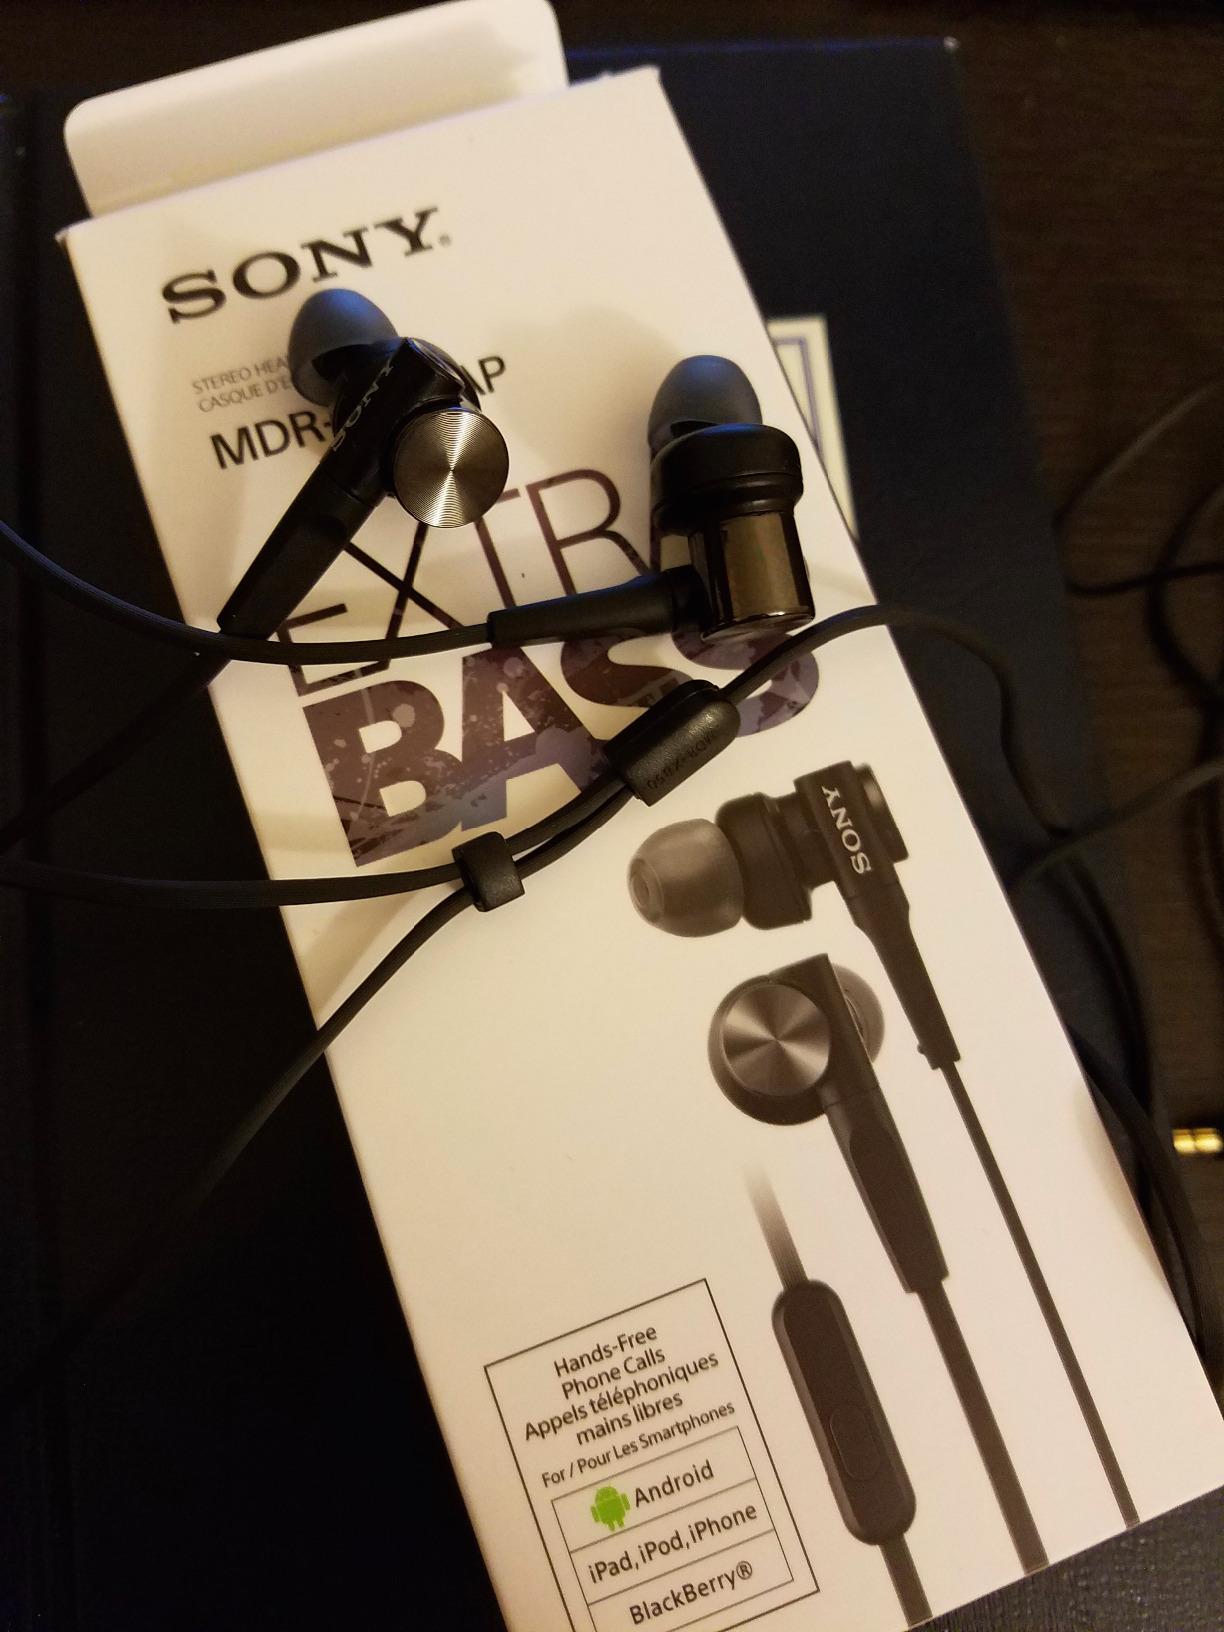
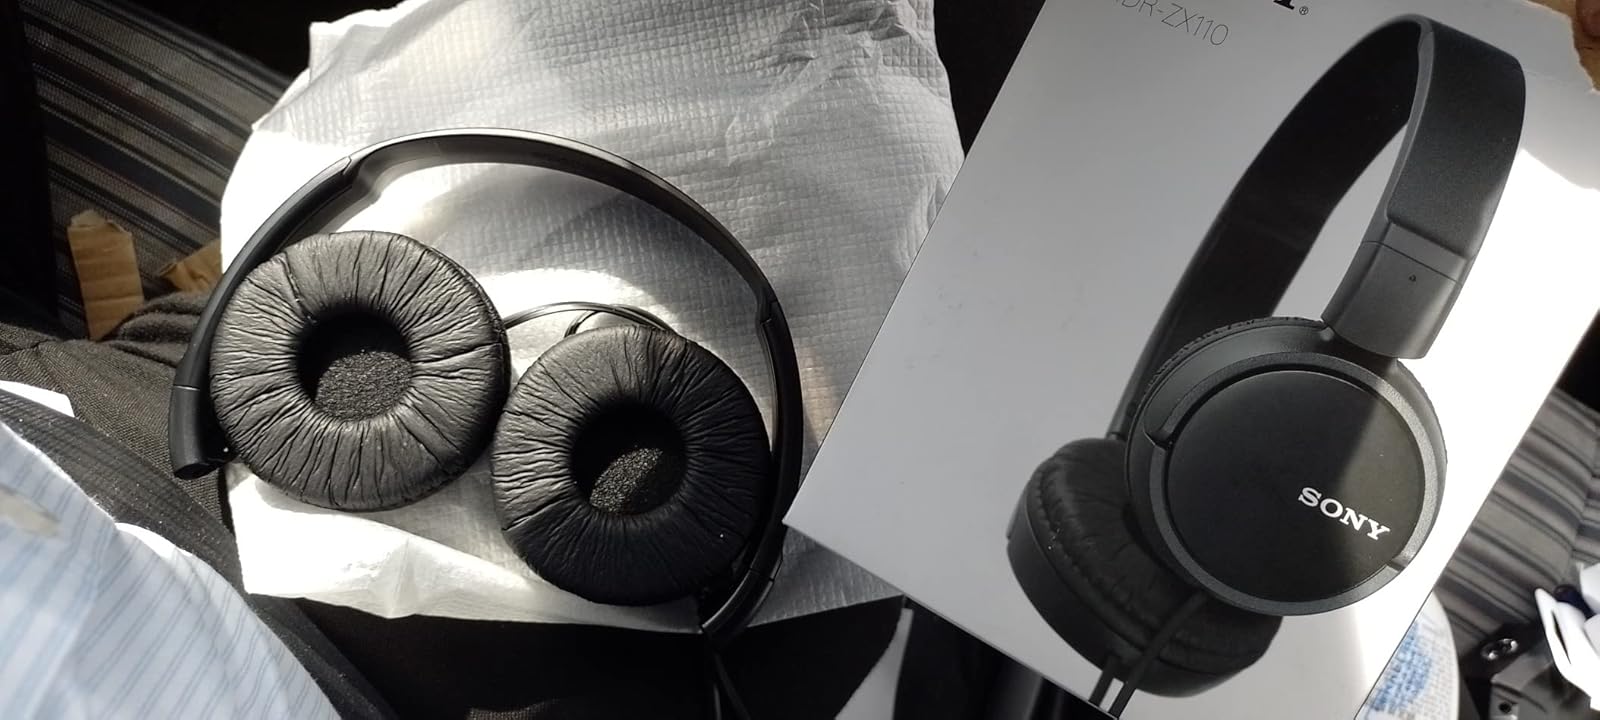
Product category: headphones
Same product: no